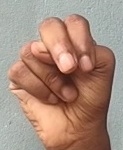
ASL sign: N